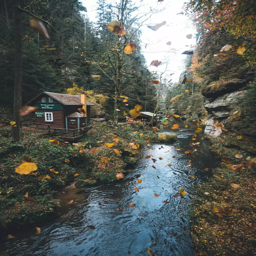
autumn leaves falling into the river